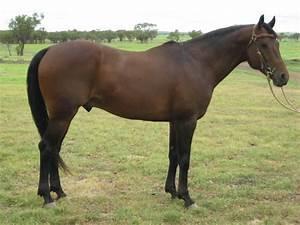
horse